Everett Piper

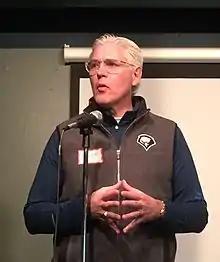
Piper in January 2016

Everett Piper (born 1959) is an American writer, retired university administrator, and conservative commentator. He is the author of the national best seller, "Not a Day Care: The Devastating Consequences of Abandoning Truth" and a columnist for "The Washington Times".